Zgierz, Pomeranian Voivodeship

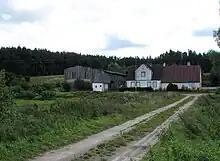

Zgierz is a village in the administrative district of Gmina Główczyce, within Słupsk County, Pomeranian Voivodeship, in northern Poland. It lies approximately north-east of Główczyce, north-east of Słupsk, and west of the regional capital Gdańsk.